Millstone and New Brunswick Railroad

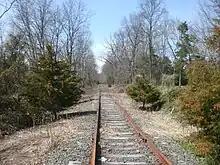
Millstone Branch at Clyde Road in April 2011, after track rehabilitation

The M&NB was originally intended to cross the Millstone River and connect to western points in 1874 via the ill-fated Mercer & Somerset Railway (M&S), a short-lived line of PRR in western New Jersey.